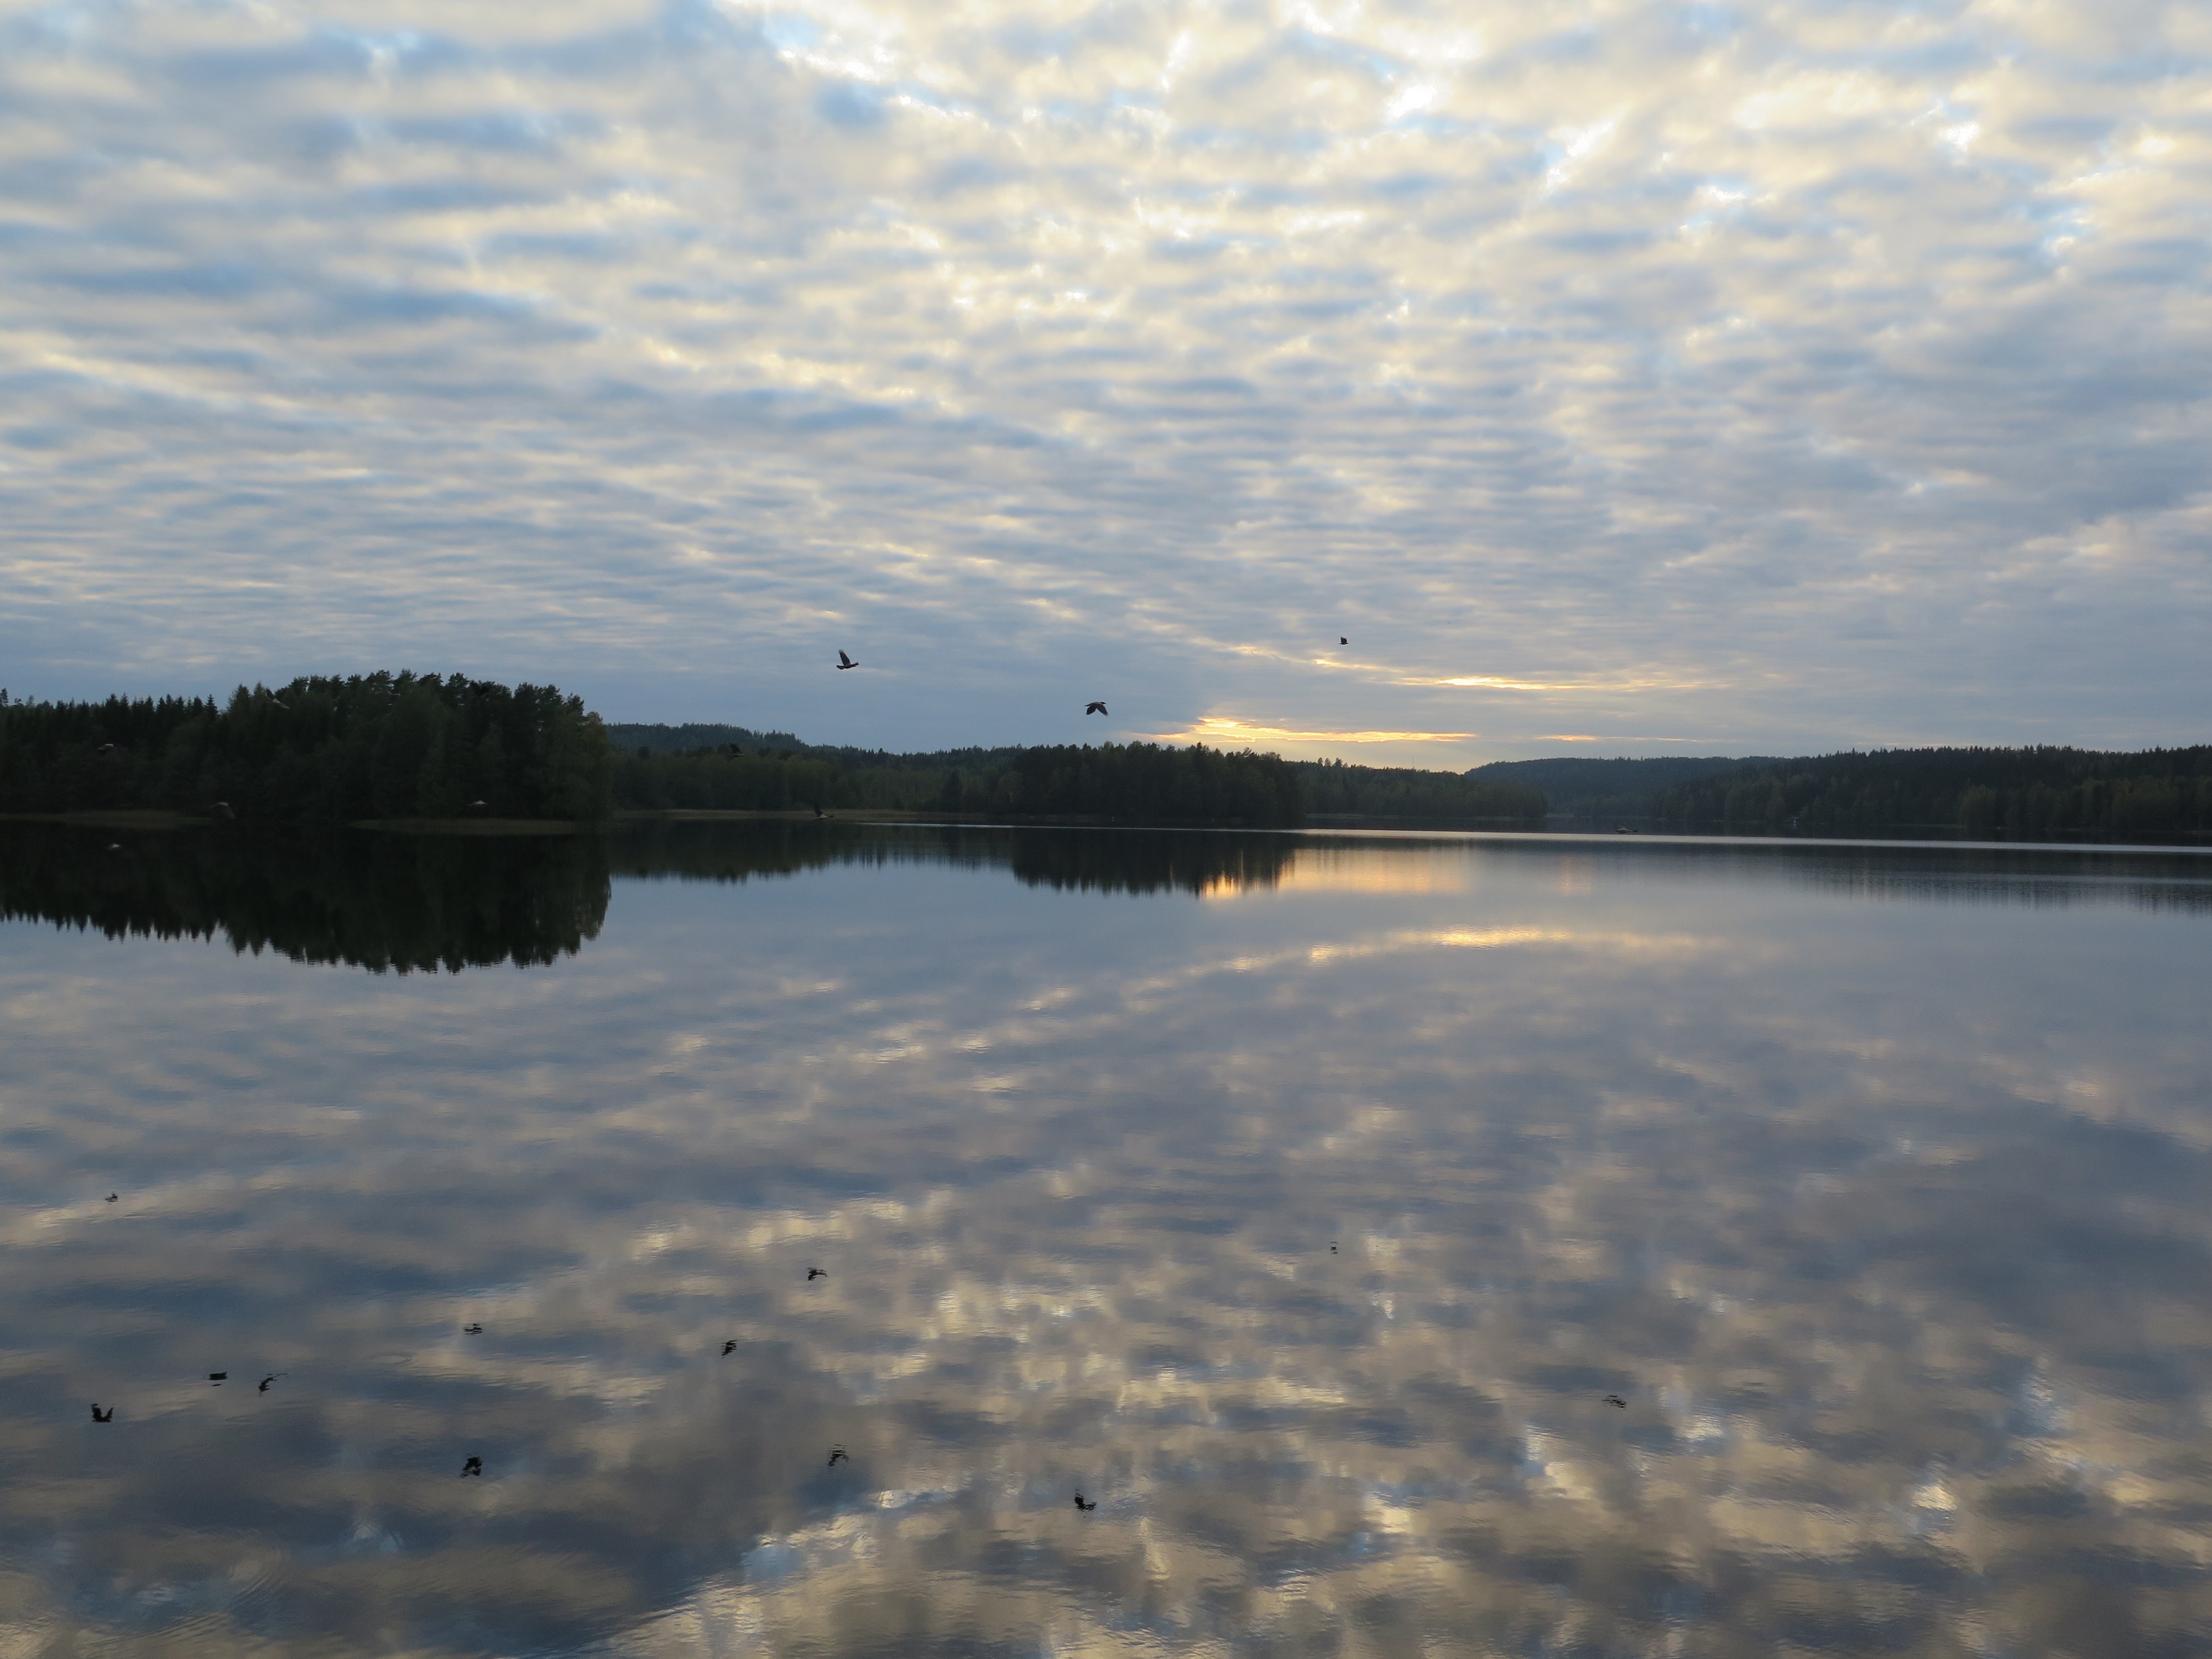
landscape, sea, water, nature, mountain, cloud, sky, morning, shore, lake, dawn, river, dusk, evening, reflection, reservoir, body of water, finland, loch, silent, mirroring, atmospheric phenomenon